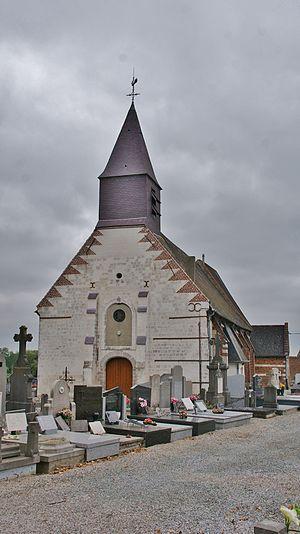
église St Nicaise
Mont-Bernanchon est une commune française située dans le département du Pas-de-Calais en région Hauts-de-France. Le nom du village est souvent graphié Mont-Bernenchon.